RuneScape

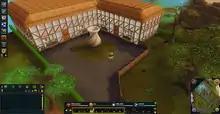
A screenshot of the game interface from "RuneScape" in 2012

Players begin in a secluded area called Tutorial Island, where they are taken through a tutorial, a set path where they learn the most basic skills in "RuneScape". After the tutorial, players have access to tutors and advisors located in the towns they explore, who can give players appropriate information about their respective skills. Originally players were teleported to the town of Lumbridge, however in recent updates, Burthorpe is the main starting area. Other main cities include Varrock, Falador, Ardougne (and West Ardougne), and smaller settlements.